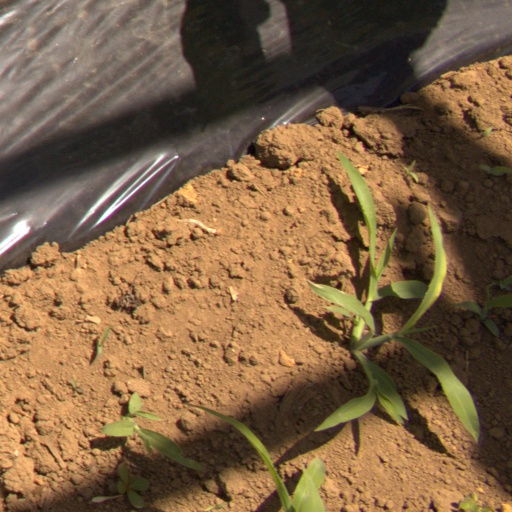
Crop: Jerusalem artichoke